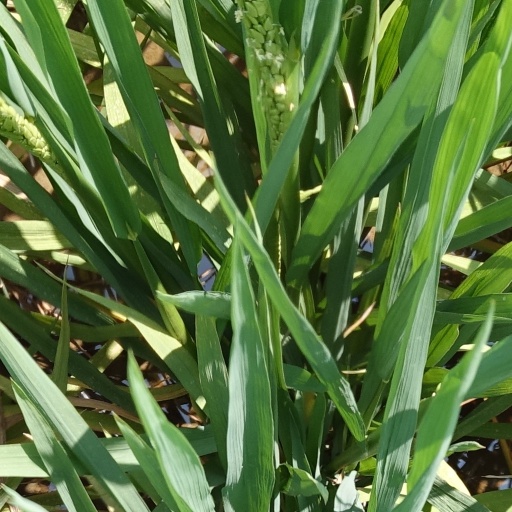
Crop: rice